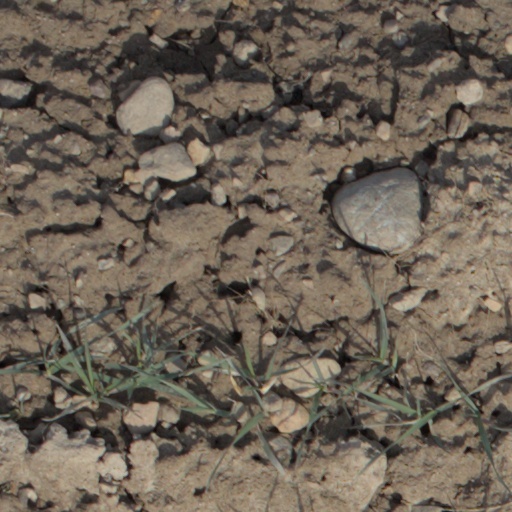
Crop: wheat